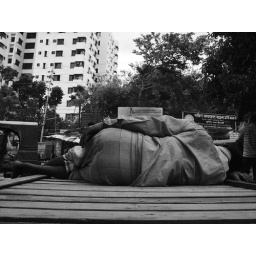
Sleeping on a van , under the sky peacefully...